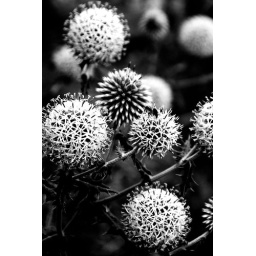
Experimenting with NEF format in black and white